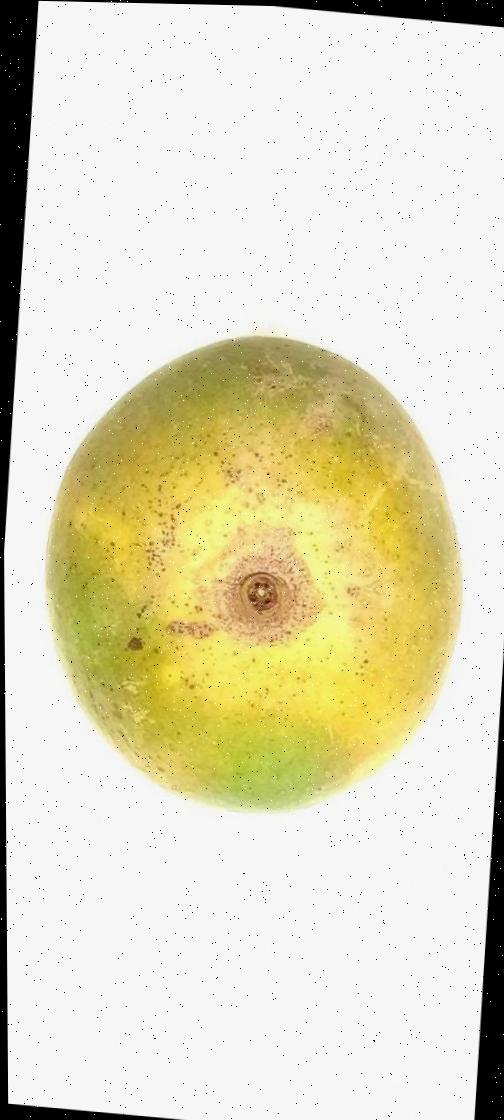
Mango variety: Himsagor